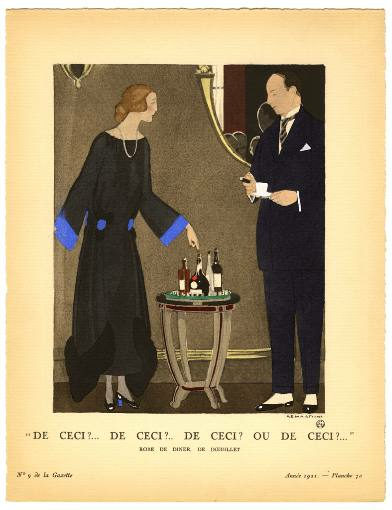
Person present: No